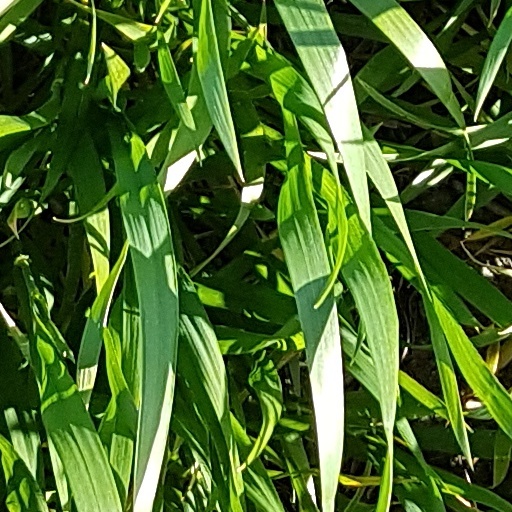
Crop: wheat